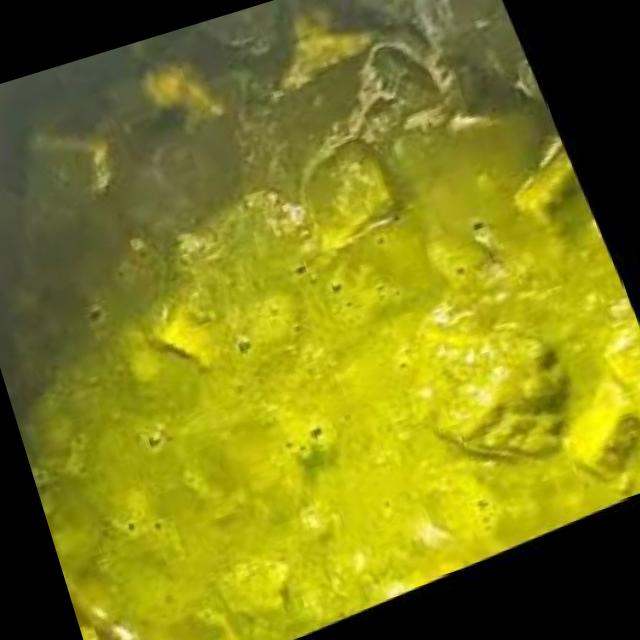
Dish: palak_paneer